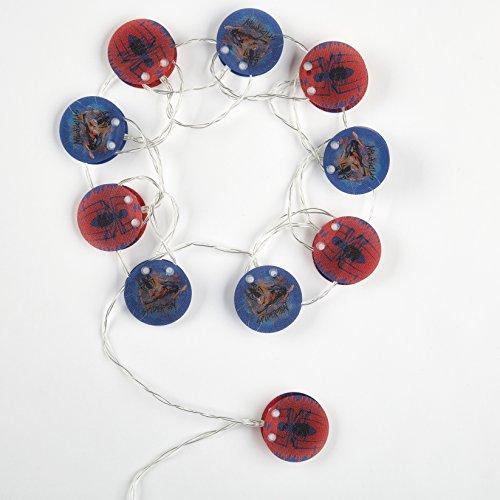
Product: Spiderman Tee Pee Slumber Set
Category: Toys & Games | Sports & Outdoor Play | Play Tents & Tunnels
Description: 4 piece set has everything for your sleepover needs: tee pee Tent, pillow, sleeping bag, and string lights.
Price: $57.92
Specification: ProductDimensions:51x51x60inches|ItemWeight:5pounds|ShippingWeight:5.25pounds(Viewshippingratesandpolicies)|DomesticShipping:ItemcanbeshippedwithinU.S.|InternationalShipping:ThisitemcanbeshippedtoselectcountriesoutsideoftheU.S.LearnMore|ASIN:B078GP56RZ|Itemmodelnumber:WN201249|Manufacturerrecommendedage:18months-8years